The Book of Magecraft

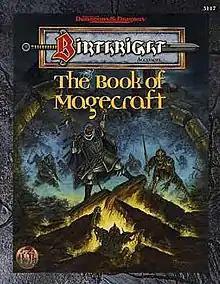

The Book of Magecraft is an accessory for the 2nd edition of the "Advanced Dungeons & Dragons" fantasy role-playing game, published in 1996.